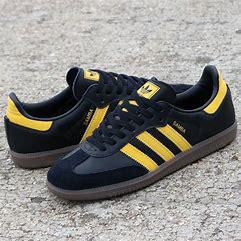
Brand: Adidas
Model: Samba OG